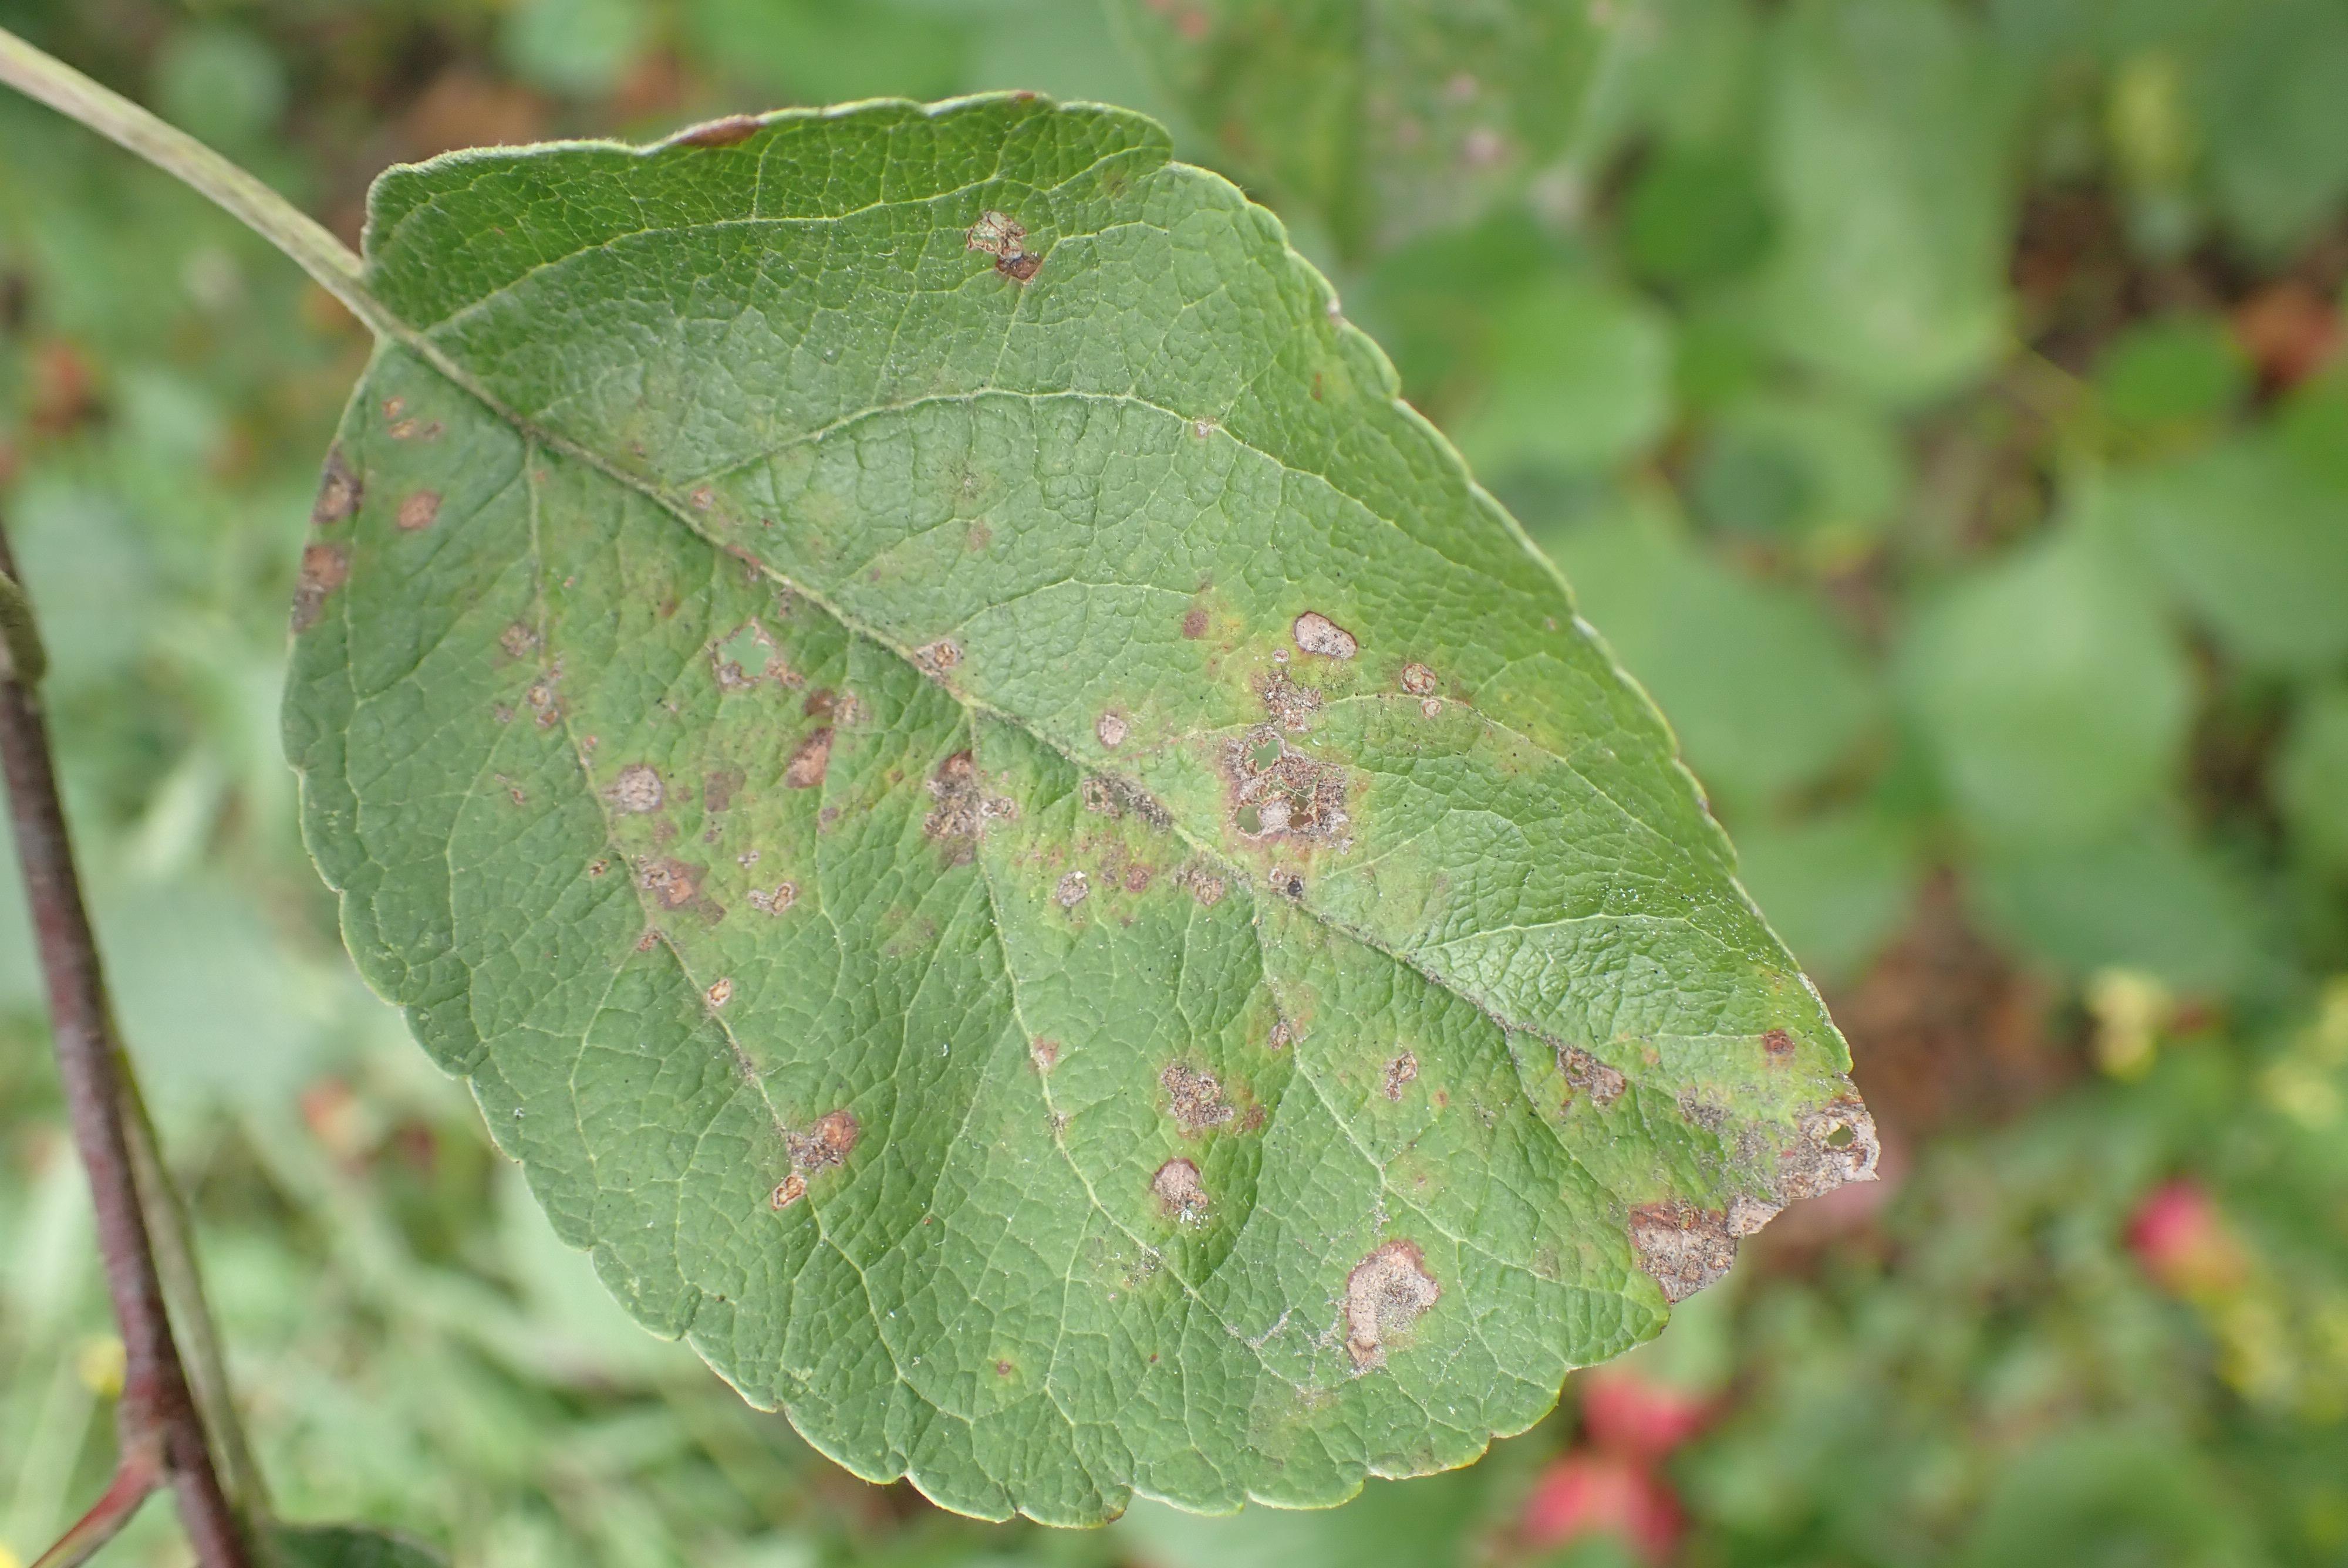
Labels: complex